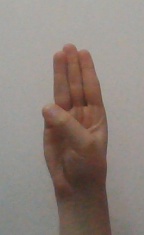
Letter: thaa